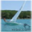
Label: ship